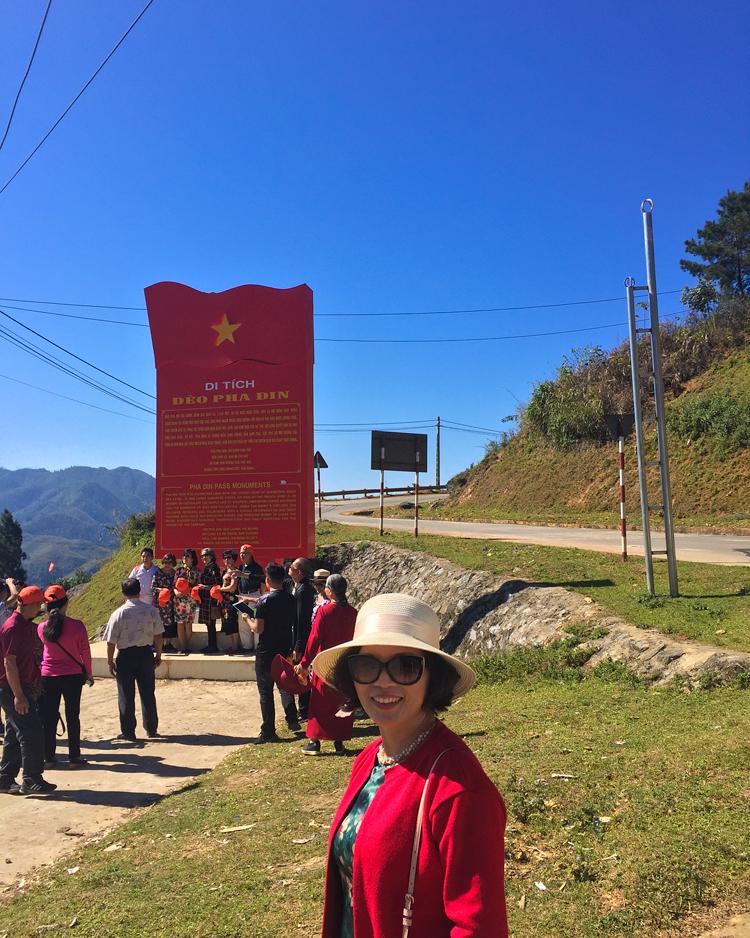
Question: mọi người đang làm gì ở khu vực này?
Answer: đang tham quan di tích đèo pha din